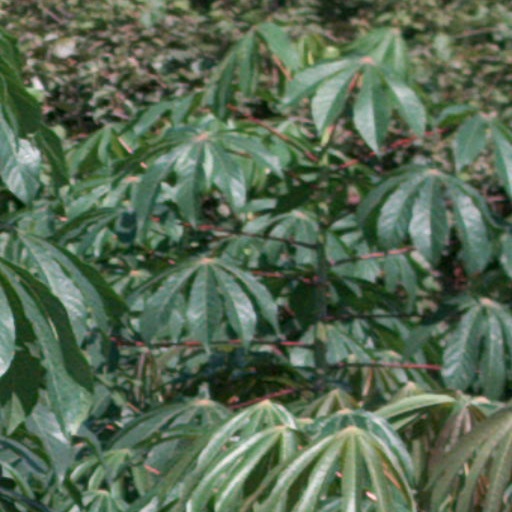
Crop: cassava